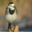
Label: bird